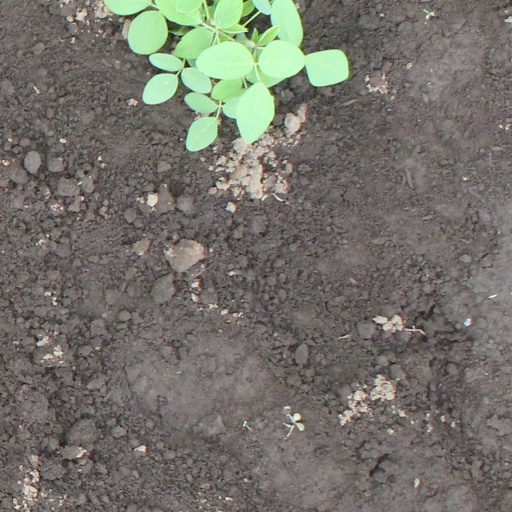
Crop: soybean